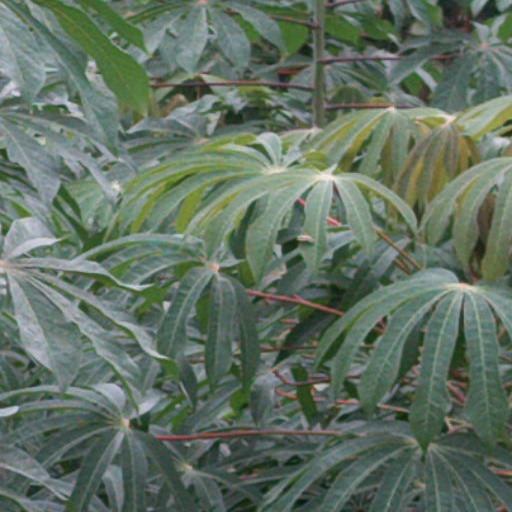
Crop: cassava